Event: Nepal Earthquake
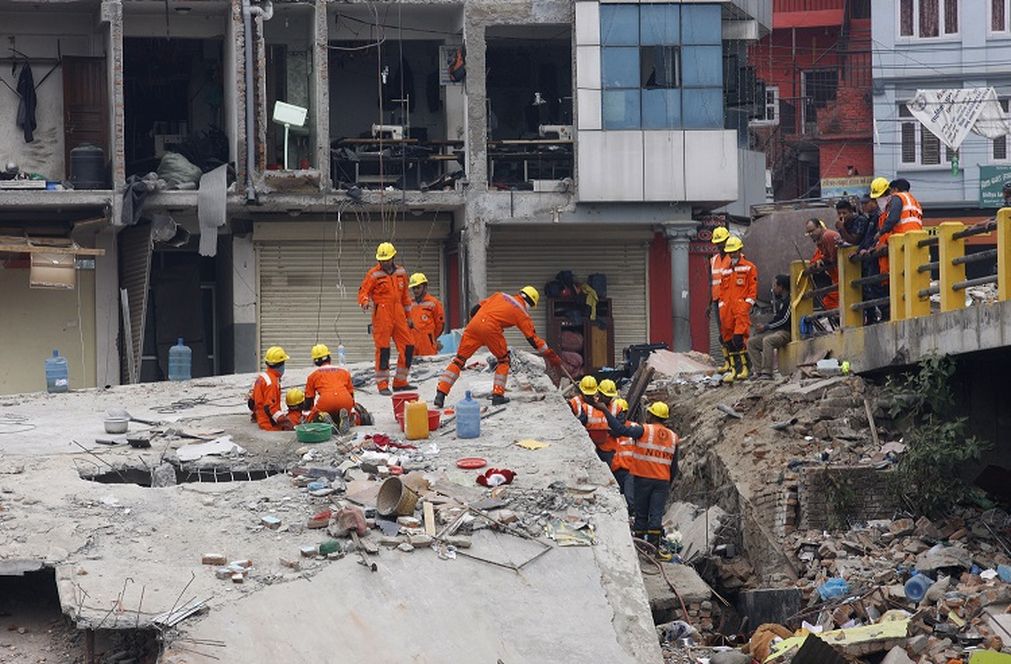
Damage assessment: damage